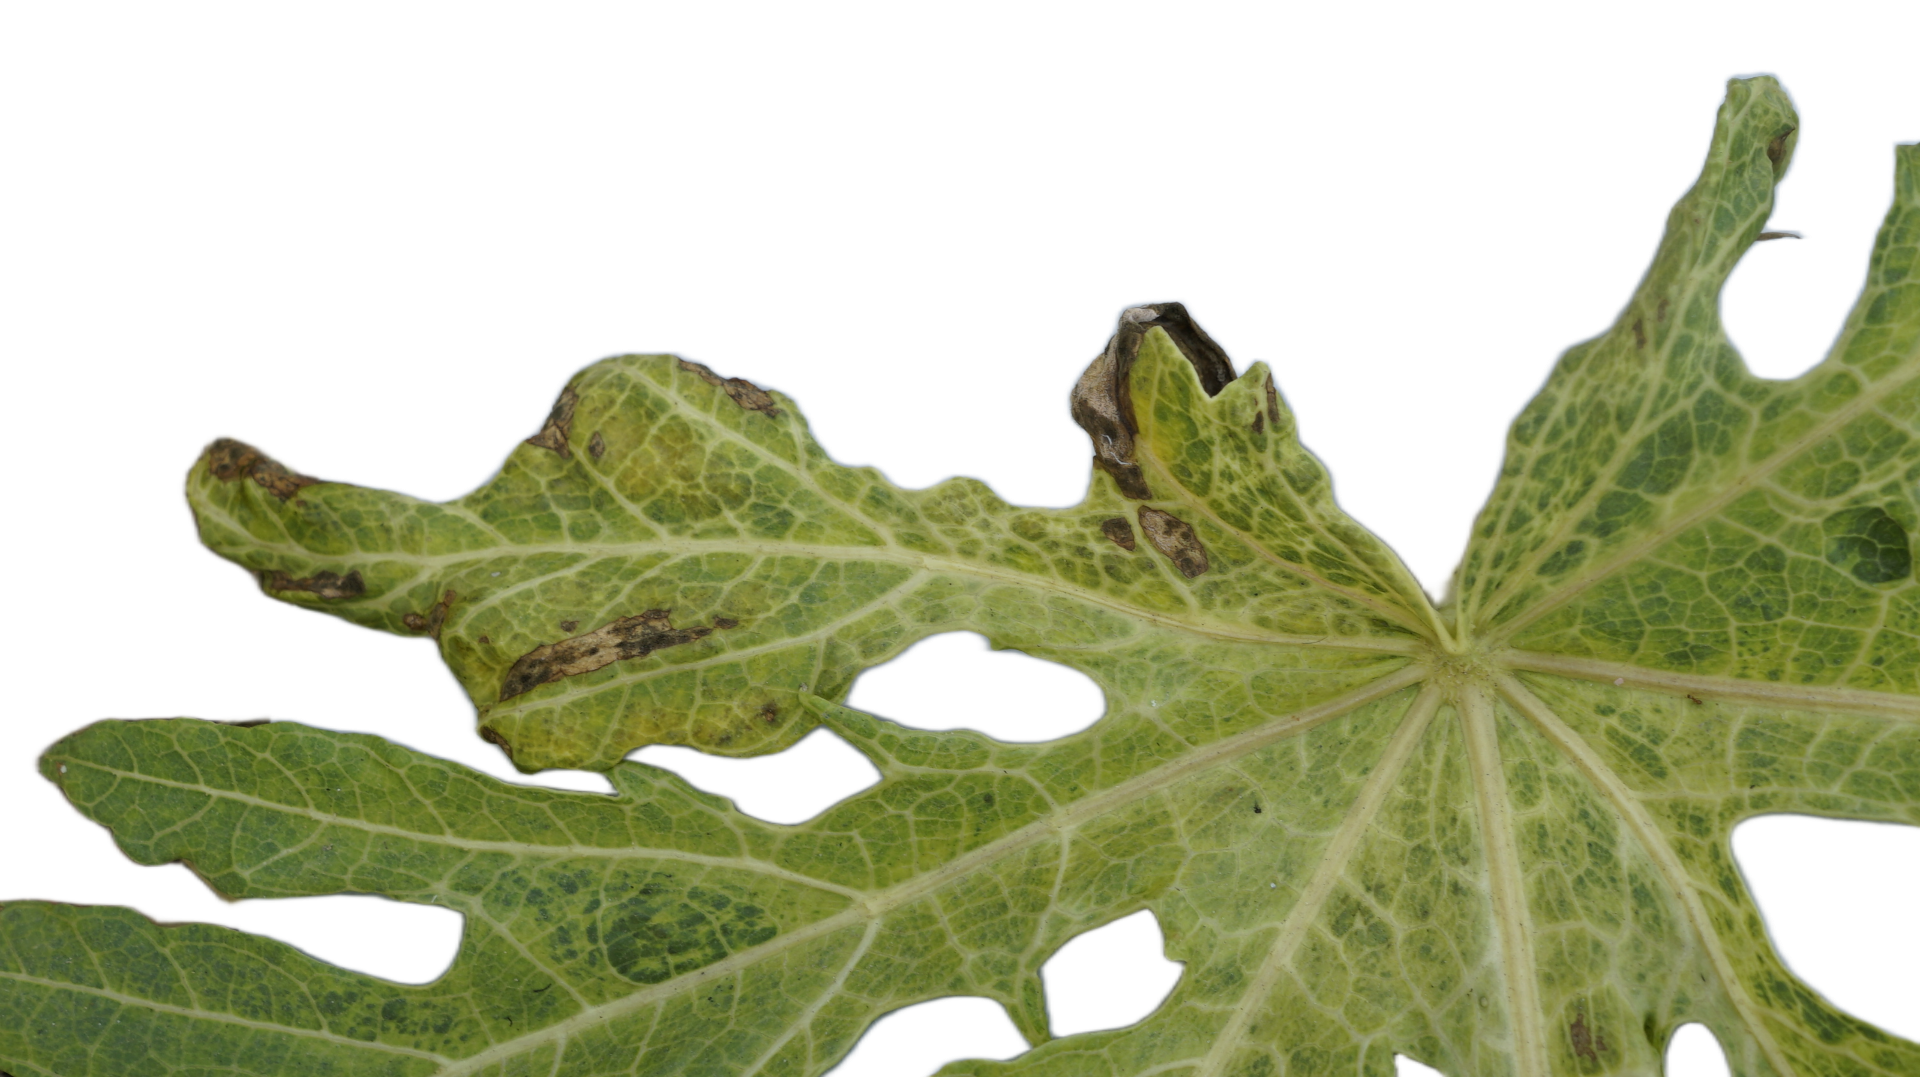
Crop: Papaya
Label: Bacterial_Blight